Atramentum

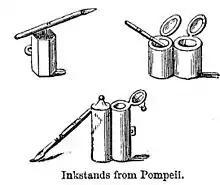
Atramentaria (inkstands) from Pompeii

Atramentum or atrament, generally means a very black, usually liquid, substance. For example, an octopus may emit a puff of atrament (see cephalopod ink).